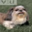
Label: dog